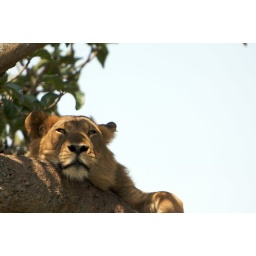
Young male lion in tree